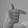
ASL letter: T